Describe the emotion expressed in this image:  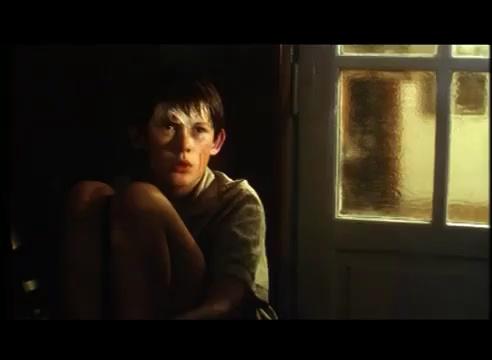
This person displays Pain, valence and arousal with low intensity.